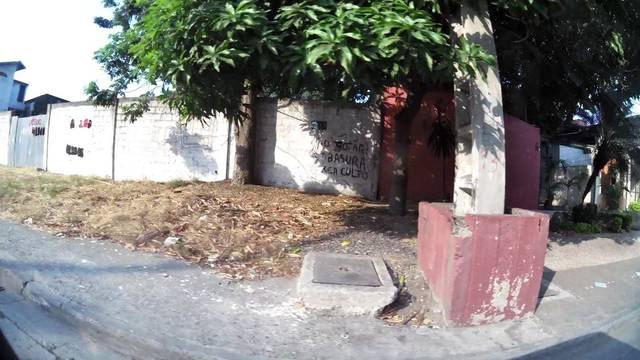
Region: Ecuador
Coordinates: -2.155, -79.904